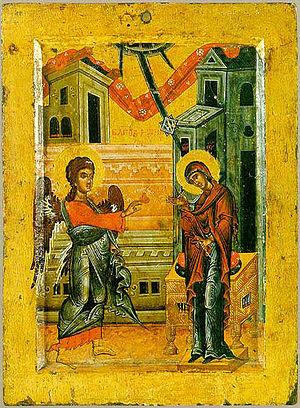
Le Musée de Macédoine est une institution nationale de la Macédoine du Nord et l'un des plus vieux musées du pays. Il est né de la réunion de trois musées distincts, consacrés respectivement à l'archéologie, l'histoire et l'ethnologie. Le musée archéologique est le plus ancien, il a été fondé en 1924. Sous le régime communiste yougoslave, le musée était appelé « Musée populaire de Macédoine ». Il se trouve dans le Vieux bazar de Skopje, la capitale du pays.